Operation Astute

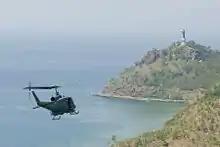
UH-1 Iroquois flying over Dili. The "Cristo Rei of Dili" can be seen in the background

A forward deployment of approximately 200, including a commando company from the 4th Battalion of the Royal Australian Regiment & C Coy, 2nd Battalion of the Royal Australian Regiment, secured an entry point for follow-on forces centred on Dili Airport. The full deployment consisted of a battalion group of about 1,800 personnel drawn from the 2nd Battalion of the Royal Australian Regiment & 3rd Battalion of the Royal Australian Regiment and other Australian and New Zealand Army units. Evacuations were carried out by C-130 Hercules aircraft from the Royal Australian Air Force, using RAAF Base Darwin as a Forward Operating Base.